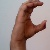
The image shows a hand gesture representing the letter 'C' in Indian Sign Language.